Century Avenue

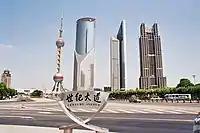
Century Avenue in Shanghai

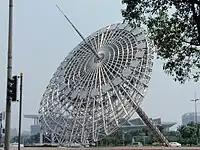
Oriental Light

Century Avenue is a major street in Pudong, Shanghai. It begins near the Oriental Pearl Tower and ends at Yanggao Road, in a pedestrianised section leading to Century Park.